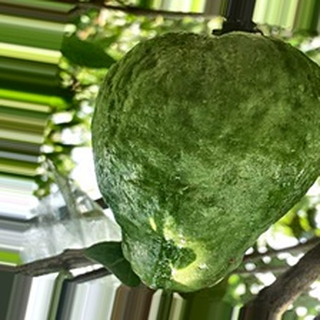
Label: healthy_guava